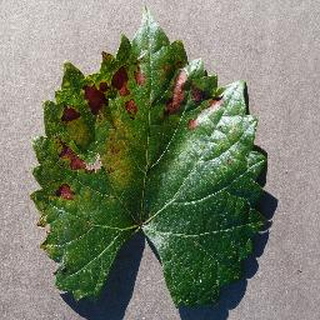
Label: grape_esca_black_measles